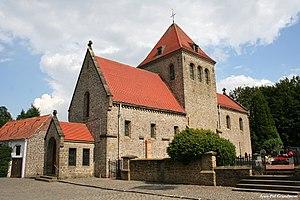
Aubechies est une section de la commune belge de Belœil située en Région wallonne dans la province de Hainaut. C'était une commune à part entière avant la fusion des communes de 1977.